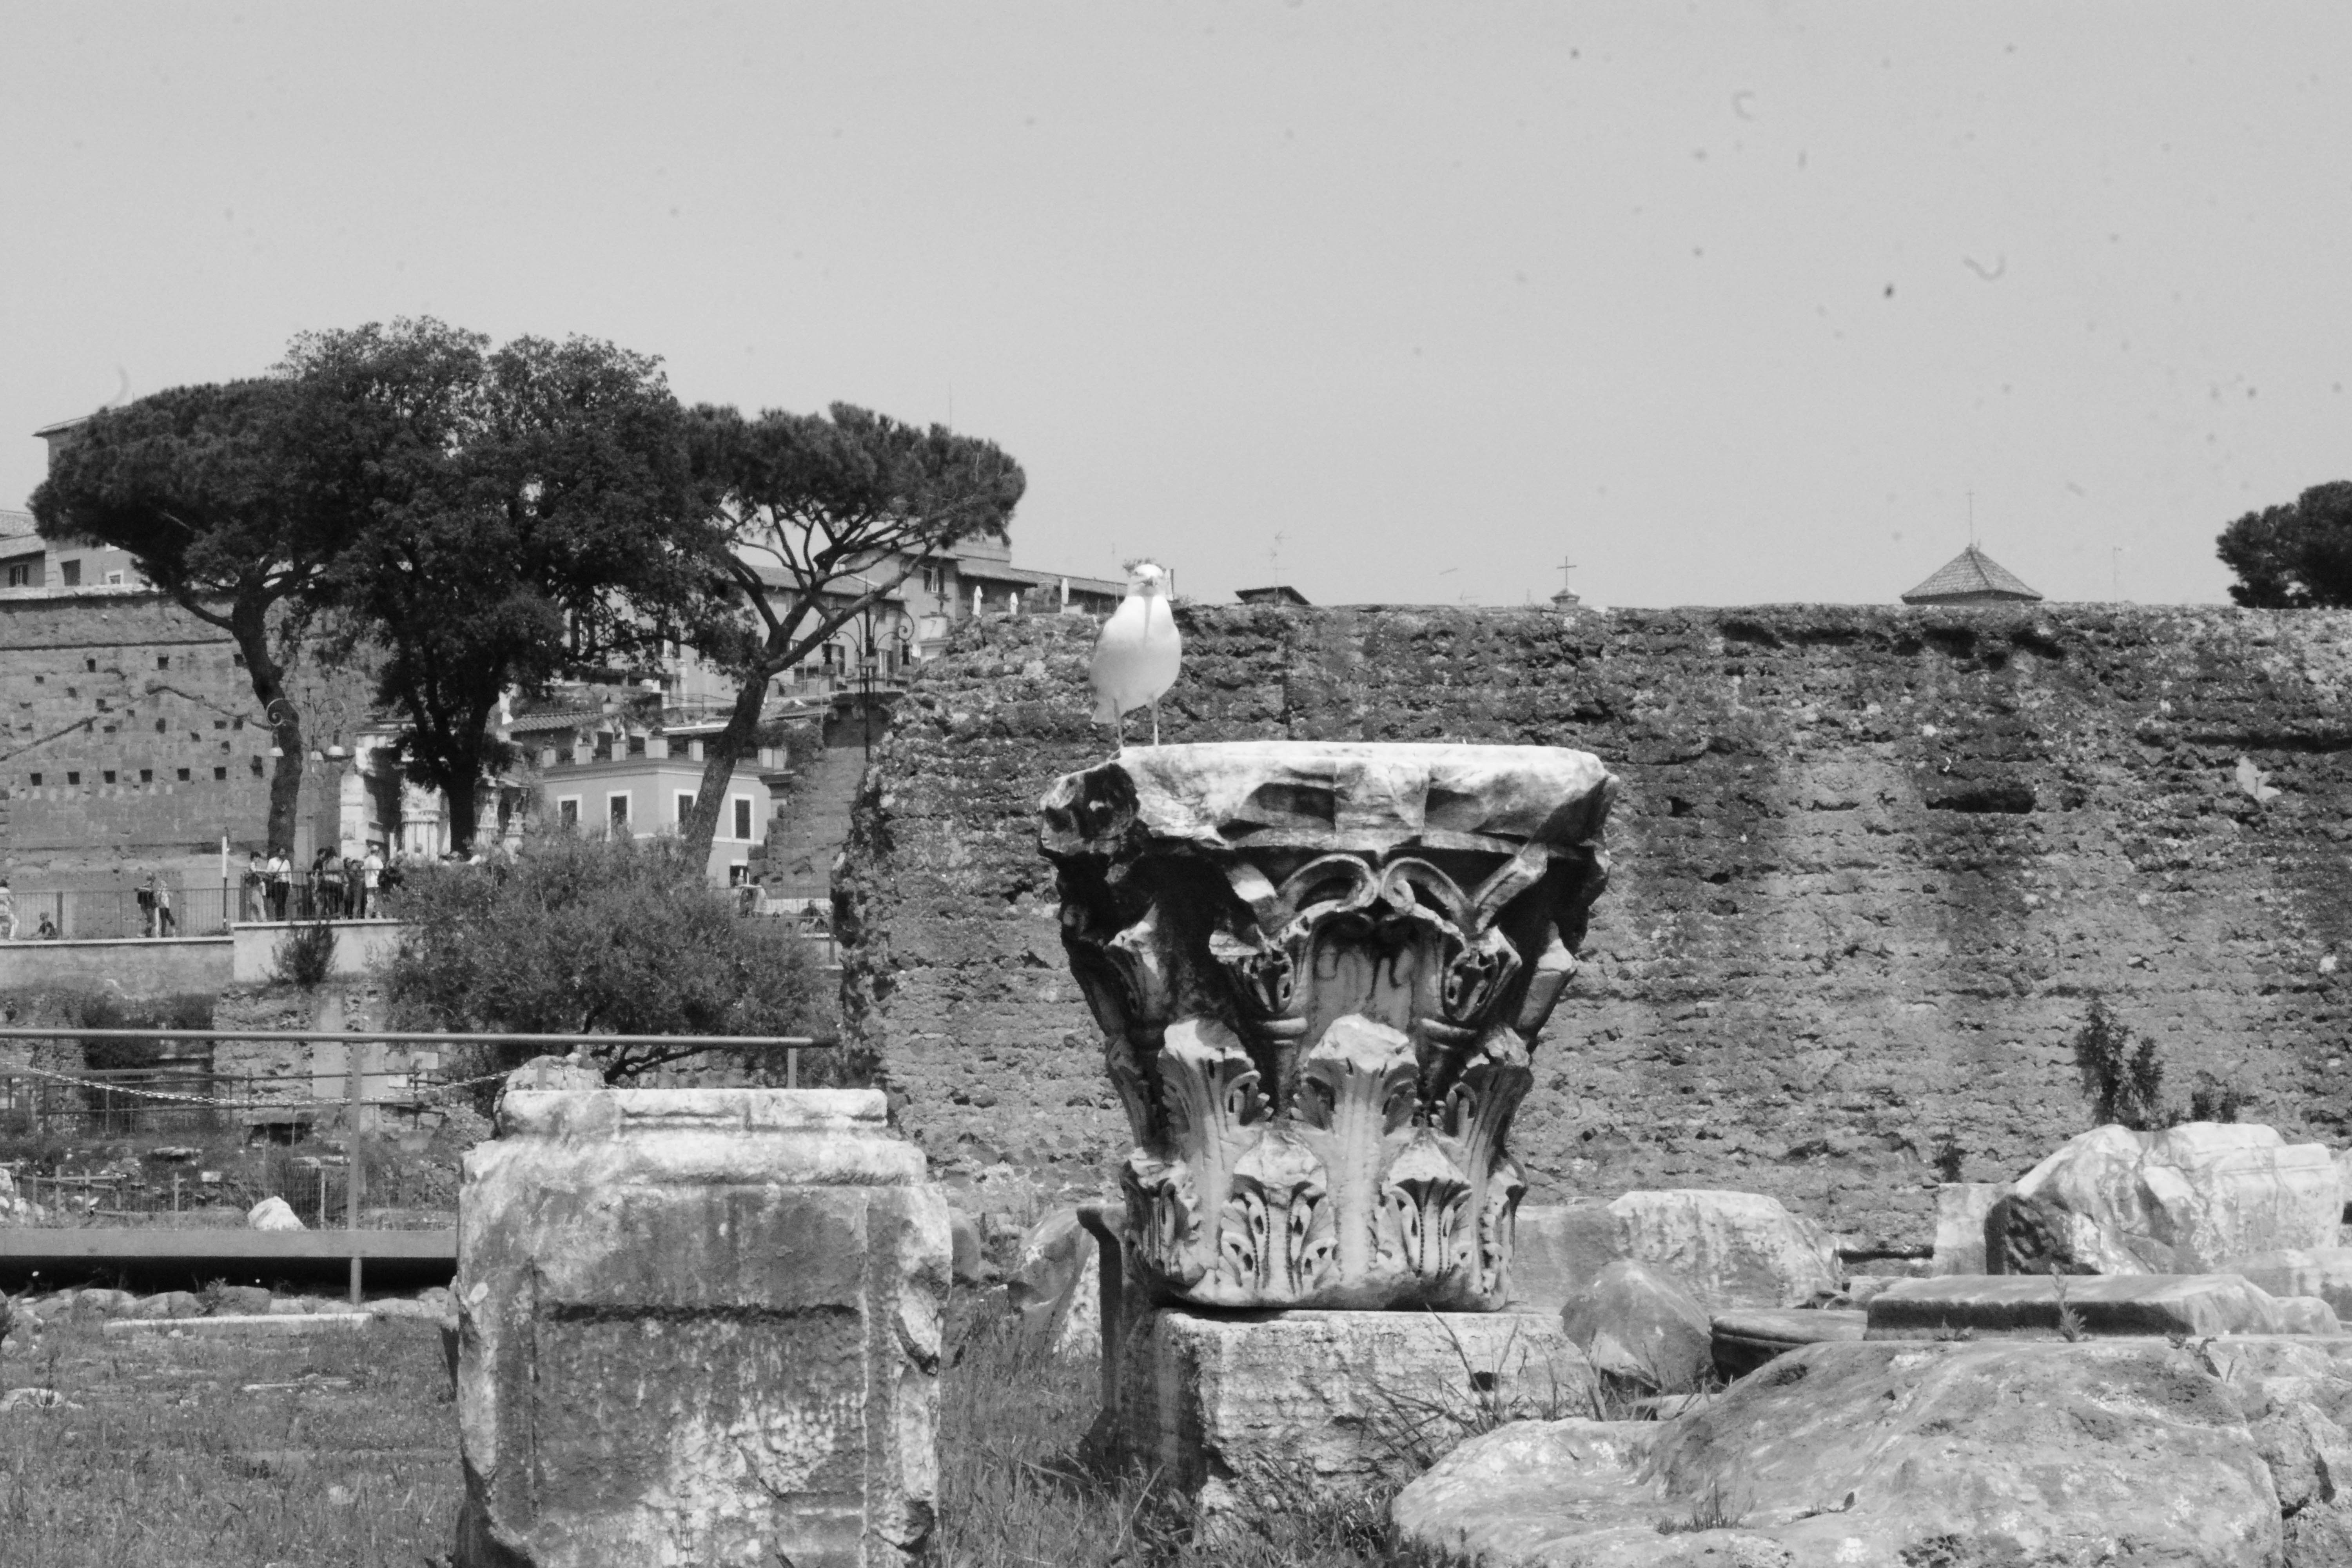
black and white, monochrome, sculpture, ruins, history, monochrome photography, ancient history